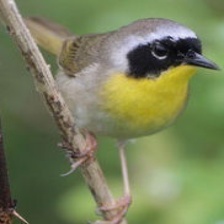
Species: ALTAMIRA YELLOWTHROAT
Scientific name: GEOTHLYPIS FLAVOVELATA